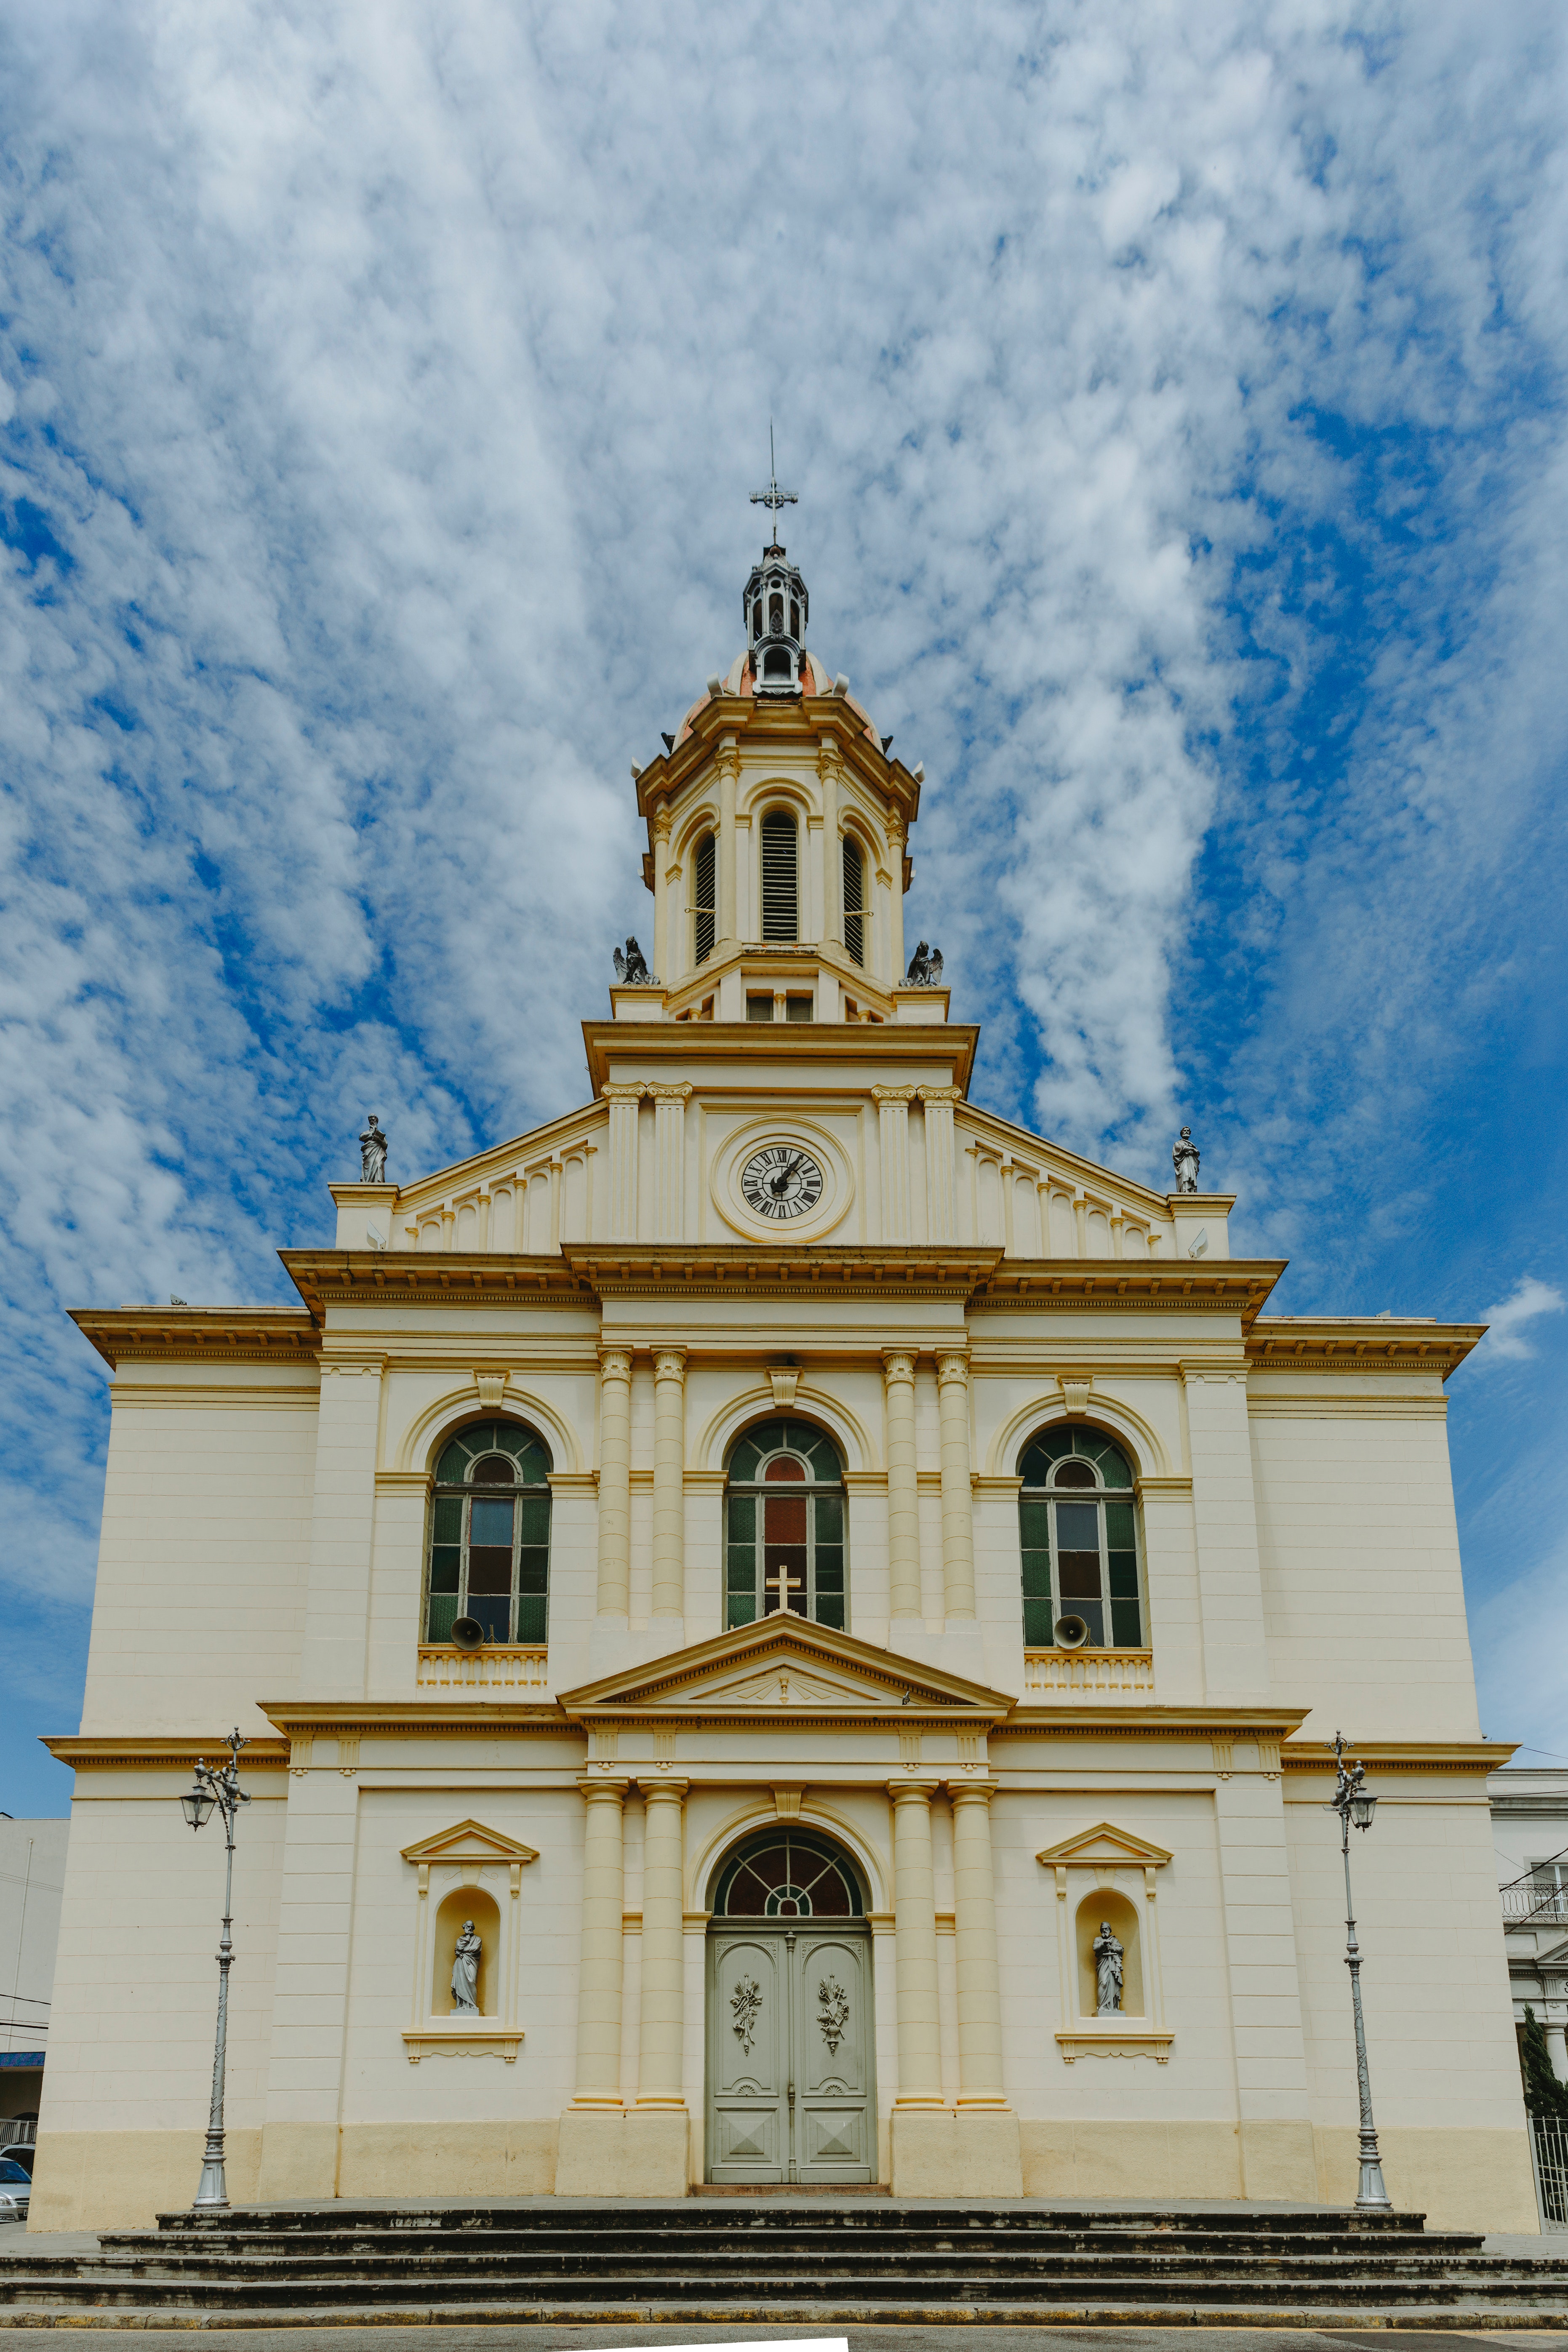
sky, landmark, architecture, building, classical architecture, blue, place of worship, church, chapel, cloud, facade, parish, convent, steeple, cathedral, basilica, temple, tree, city, mission, historic site, spire, dome, shrine, monastery, symmetry, arch, house, medieval architecture, monument, tourism, religious institute, window, tourist attraction